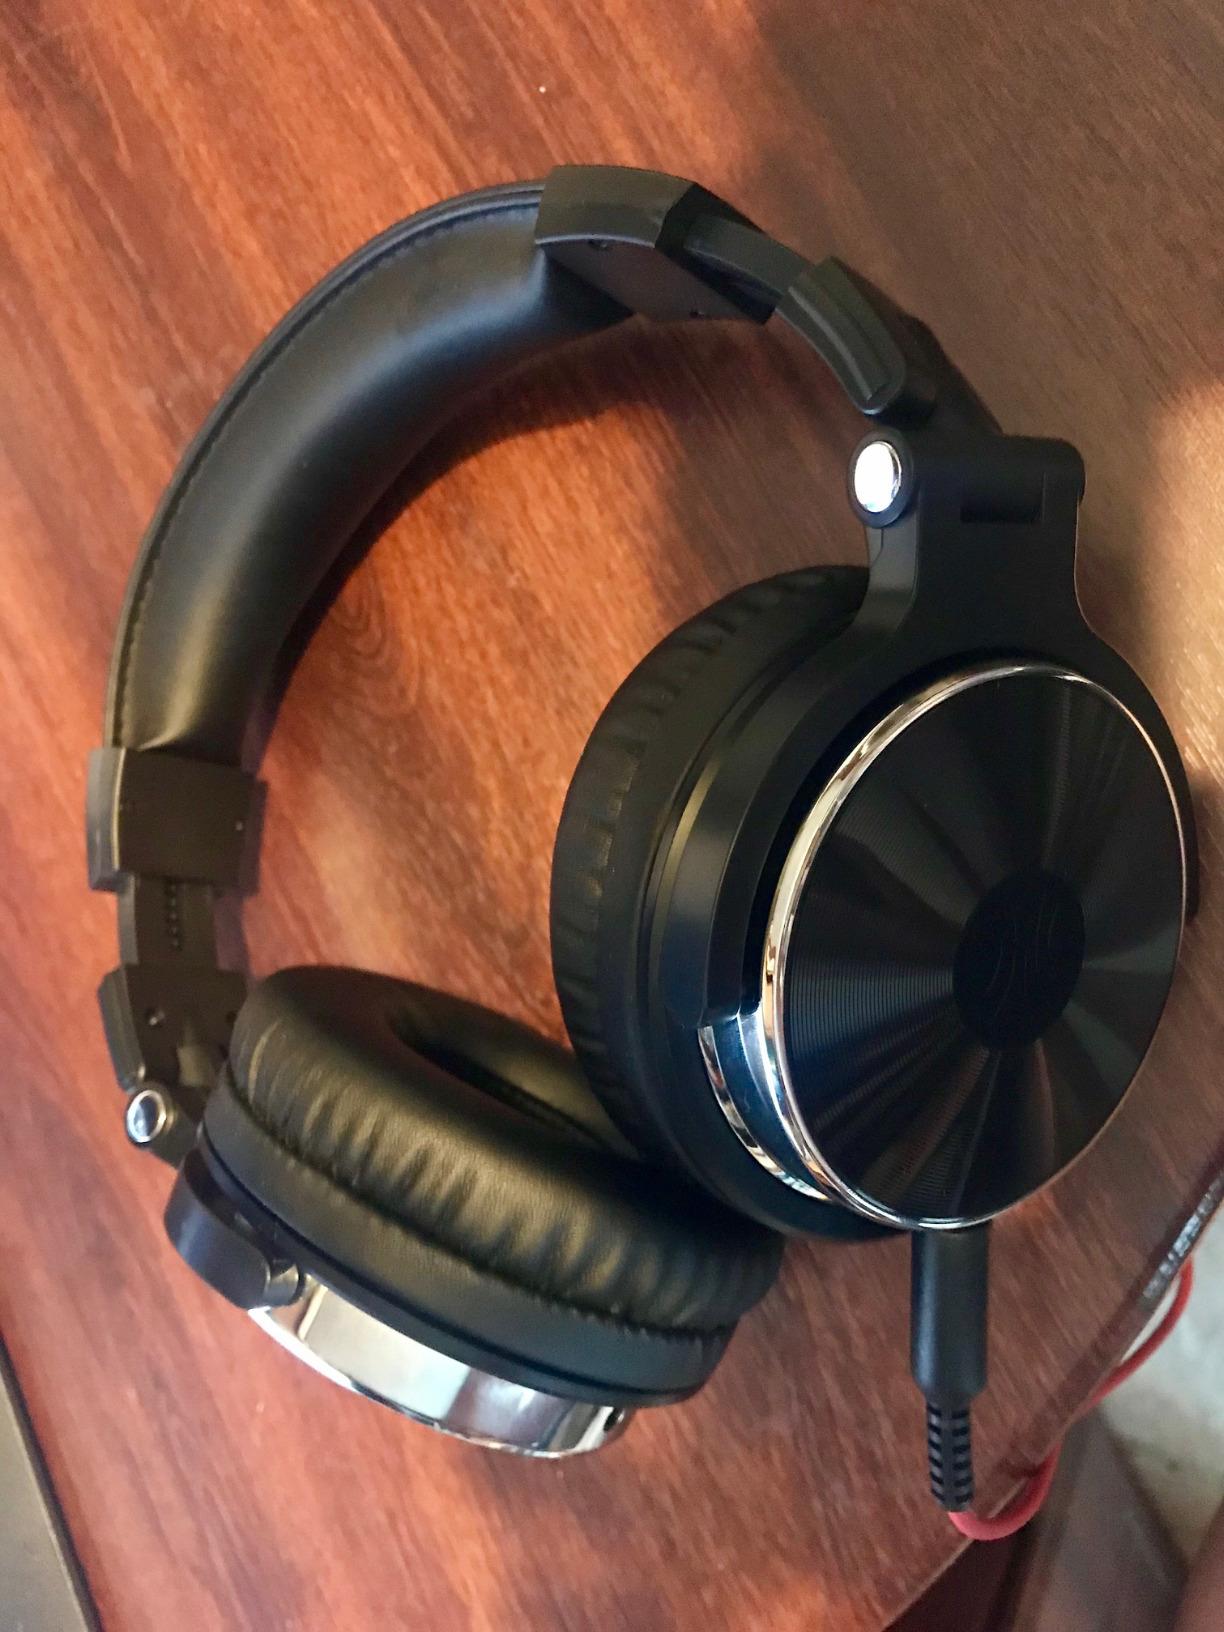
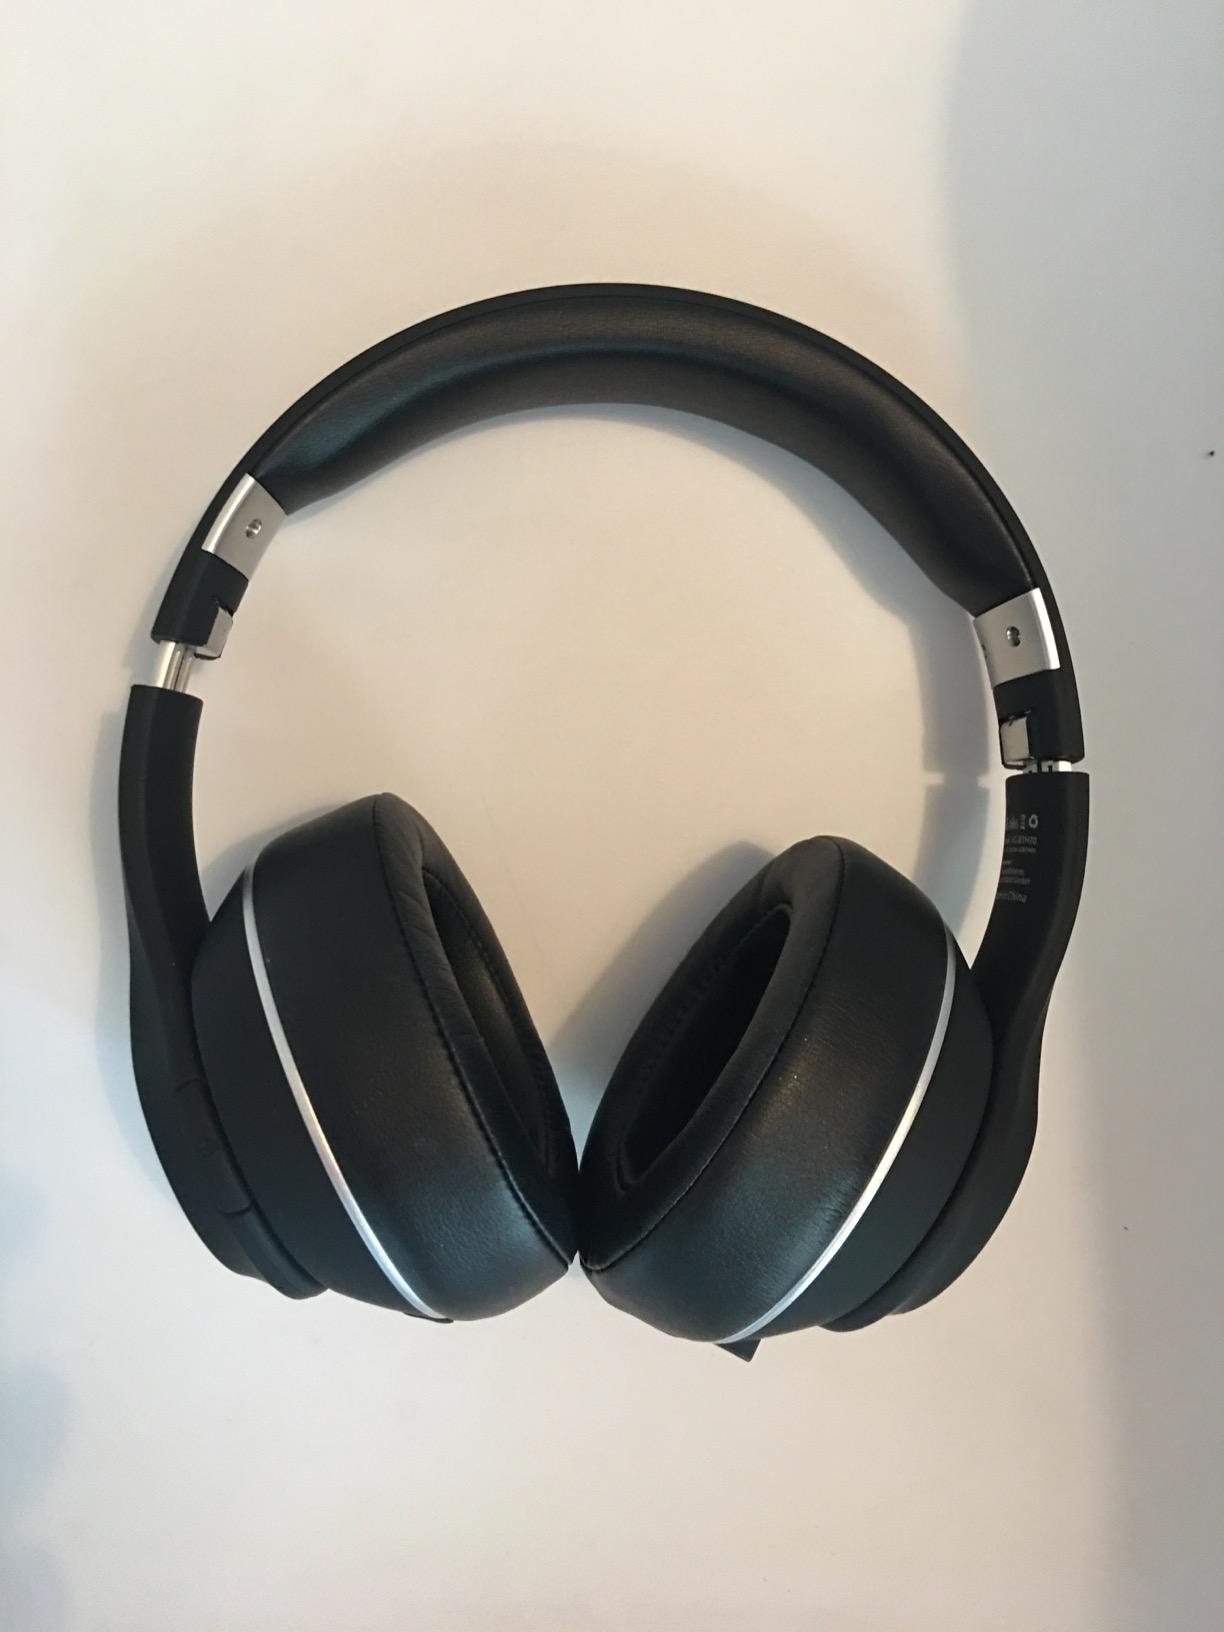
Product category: headphones
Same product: no